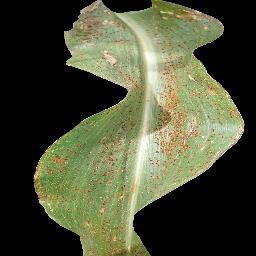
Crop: corn
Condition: (maize)_common_rust